Salgadinho, Pernambuco

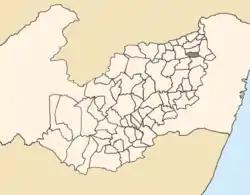
Location of Salgadinho within Pernambuco.

Salgadinho is a city located in the state of Pernambuco, Brazil. Located at 124.6 km away from Recife, capital of the state of Pernambuco. Has an estimated (IBGE 2020) population of 343,200 inhabitants.